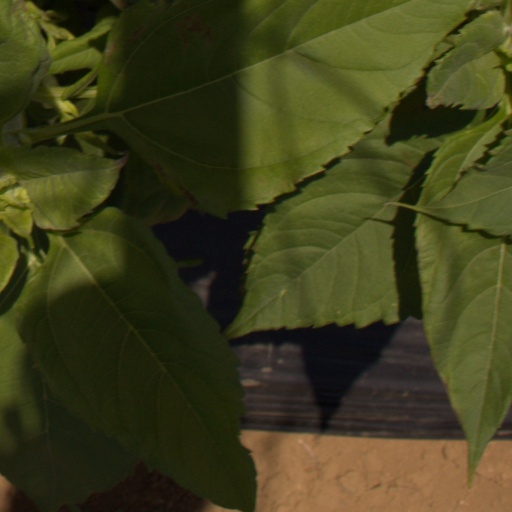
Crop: Jerusalem artichoke